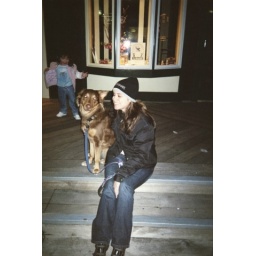
...is the cute little girl in the background.